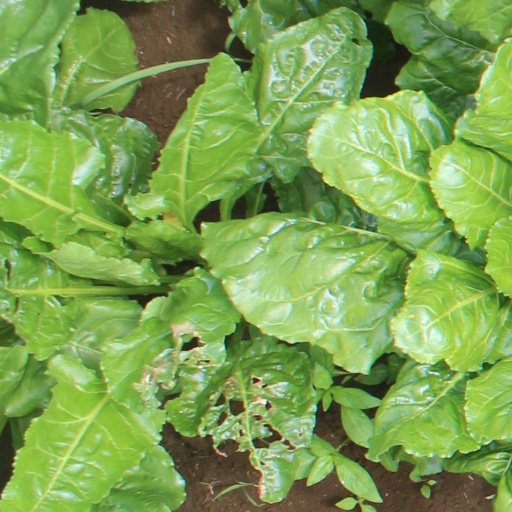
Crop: sugar beet